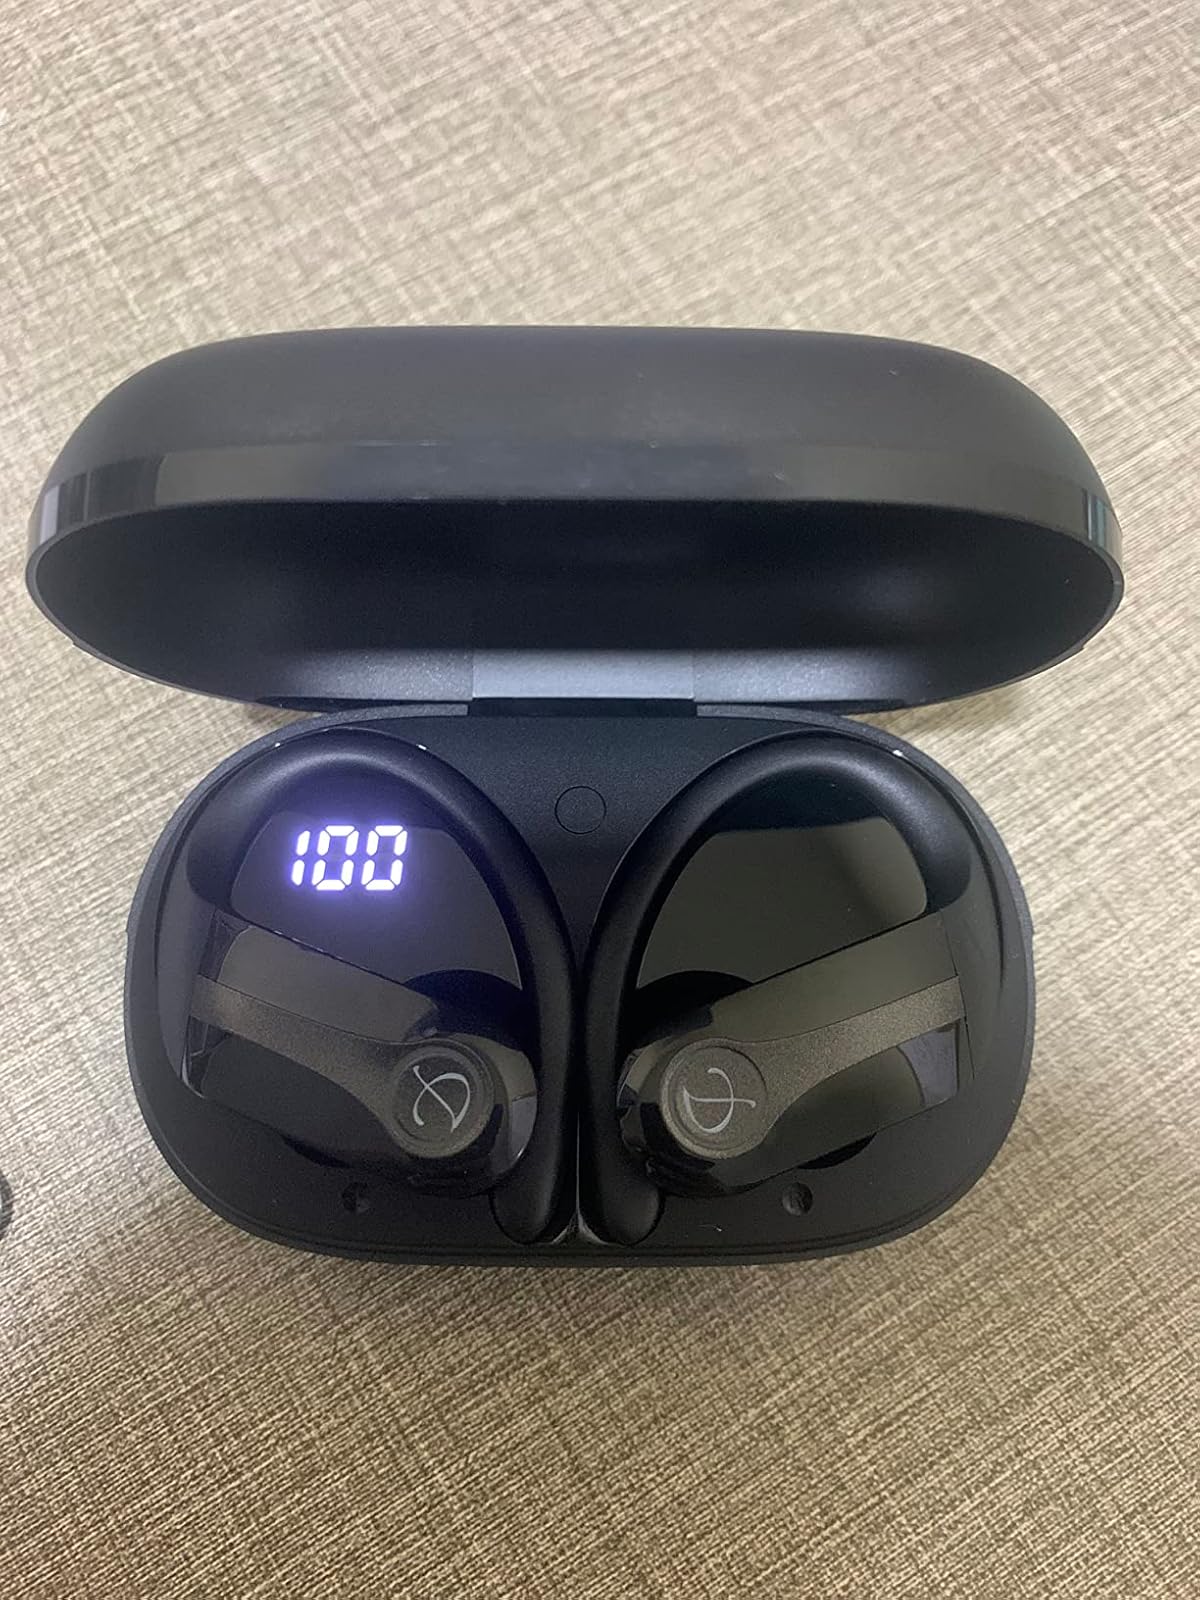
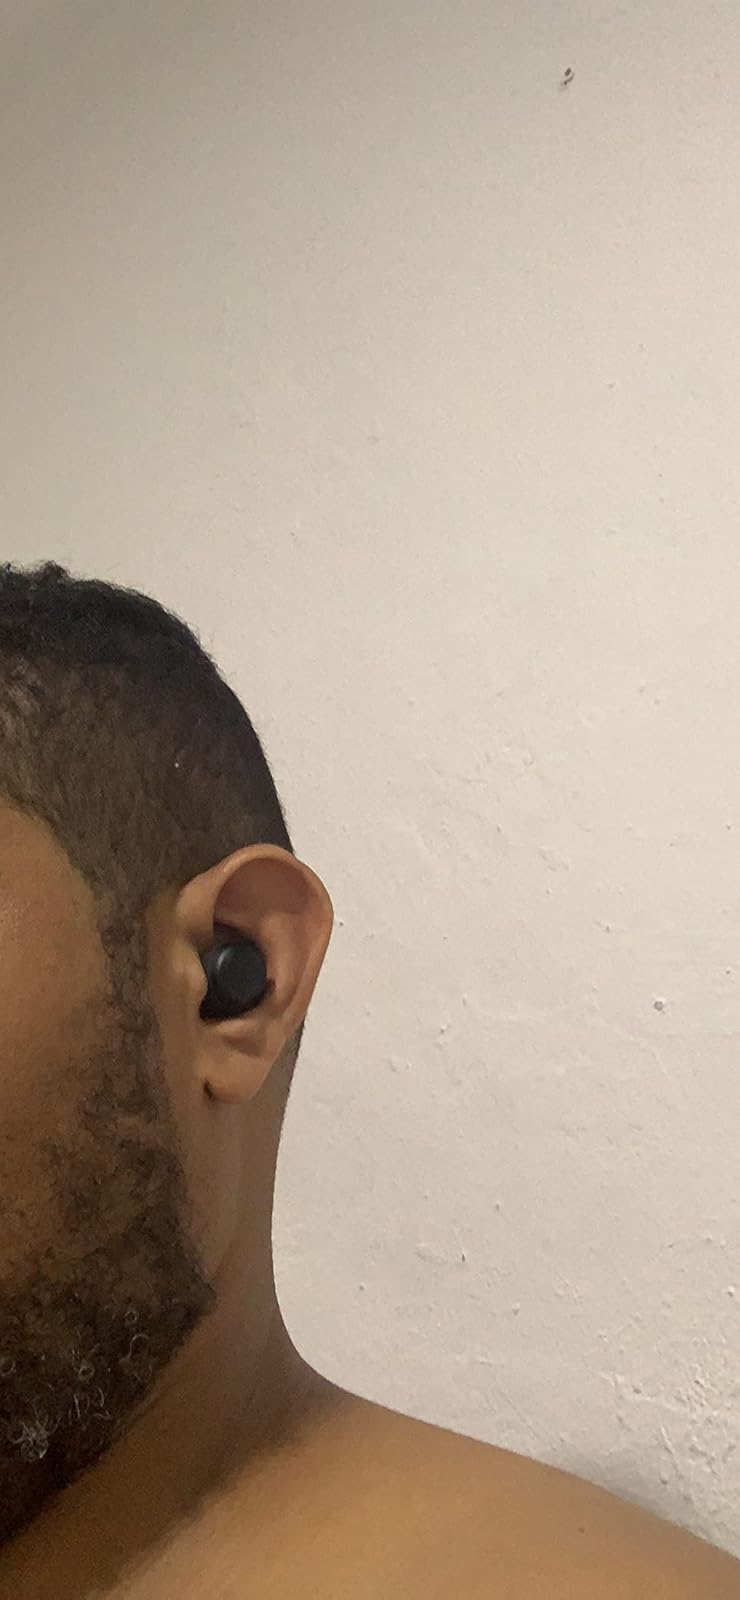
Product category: earbuds
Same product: no